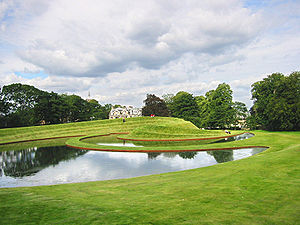
Charles Jencks
Jencks' "Landform" ved Scottish National Gallery of Modern Art
Charles Jencks var en amerikansk arkitekt, landskabsarkitekt og teoretiker indenfor arkitektur. Hans bøger om historien og kritik af modernismen og postmodernismen er meget udbredte både i arkitekt kredse og udenfor.